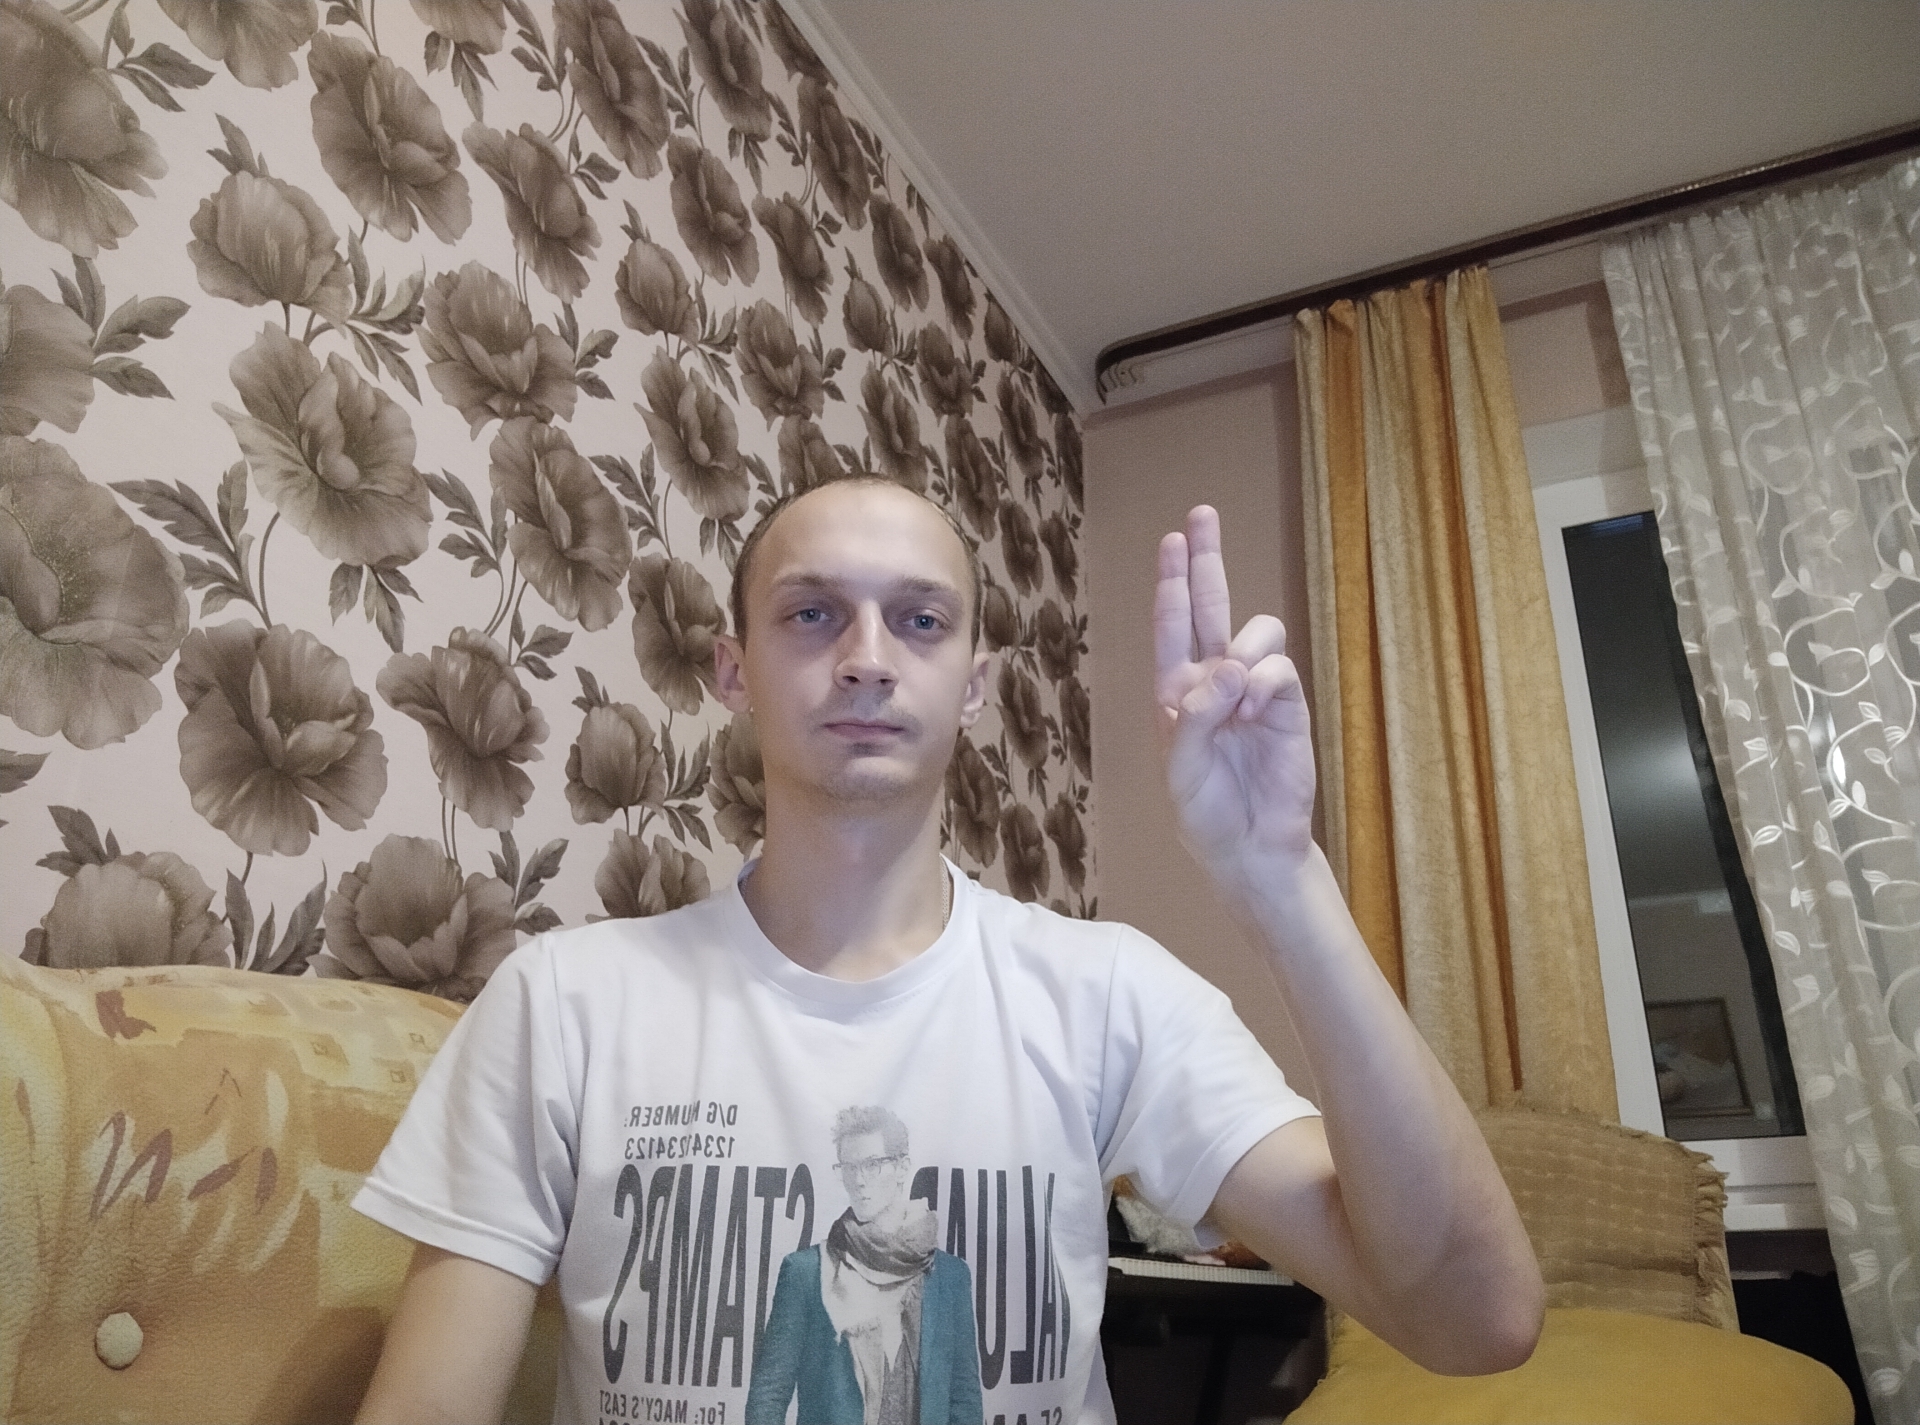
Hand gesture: two_up